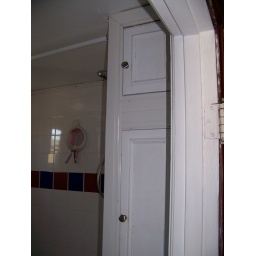
built in towel tower